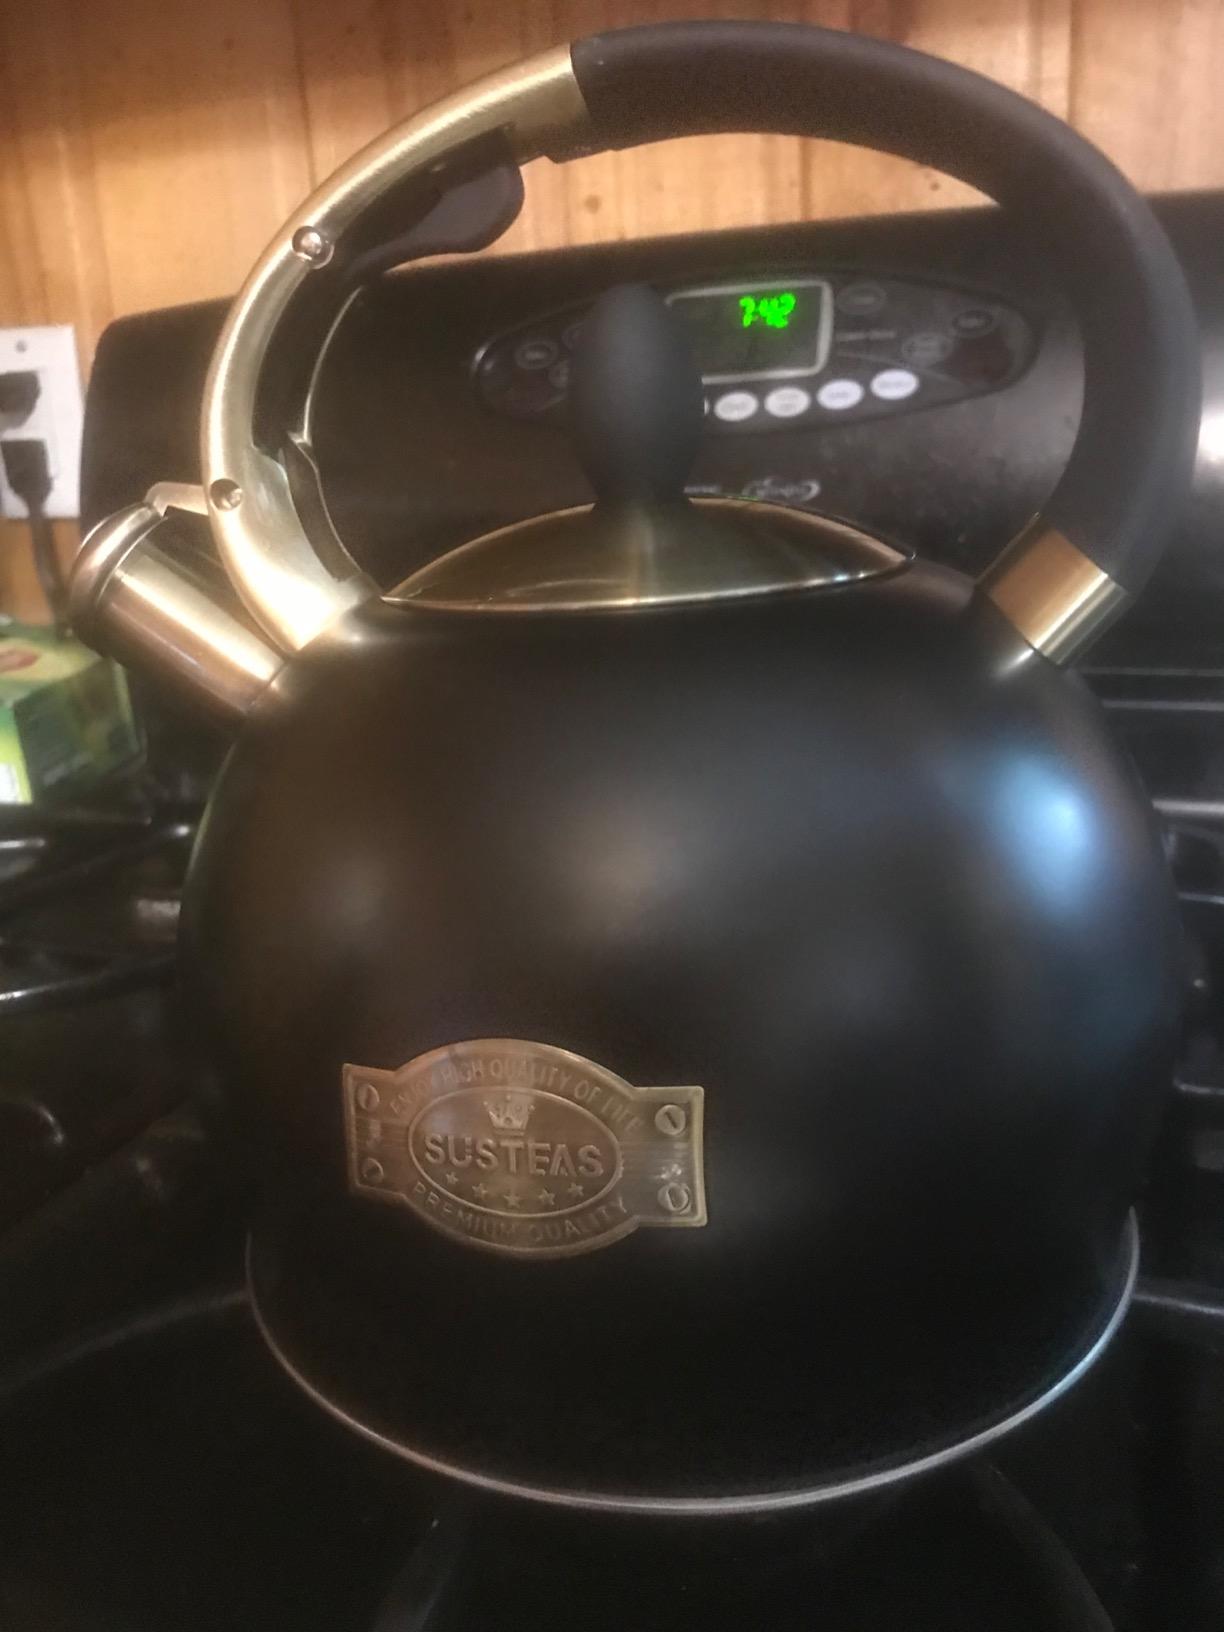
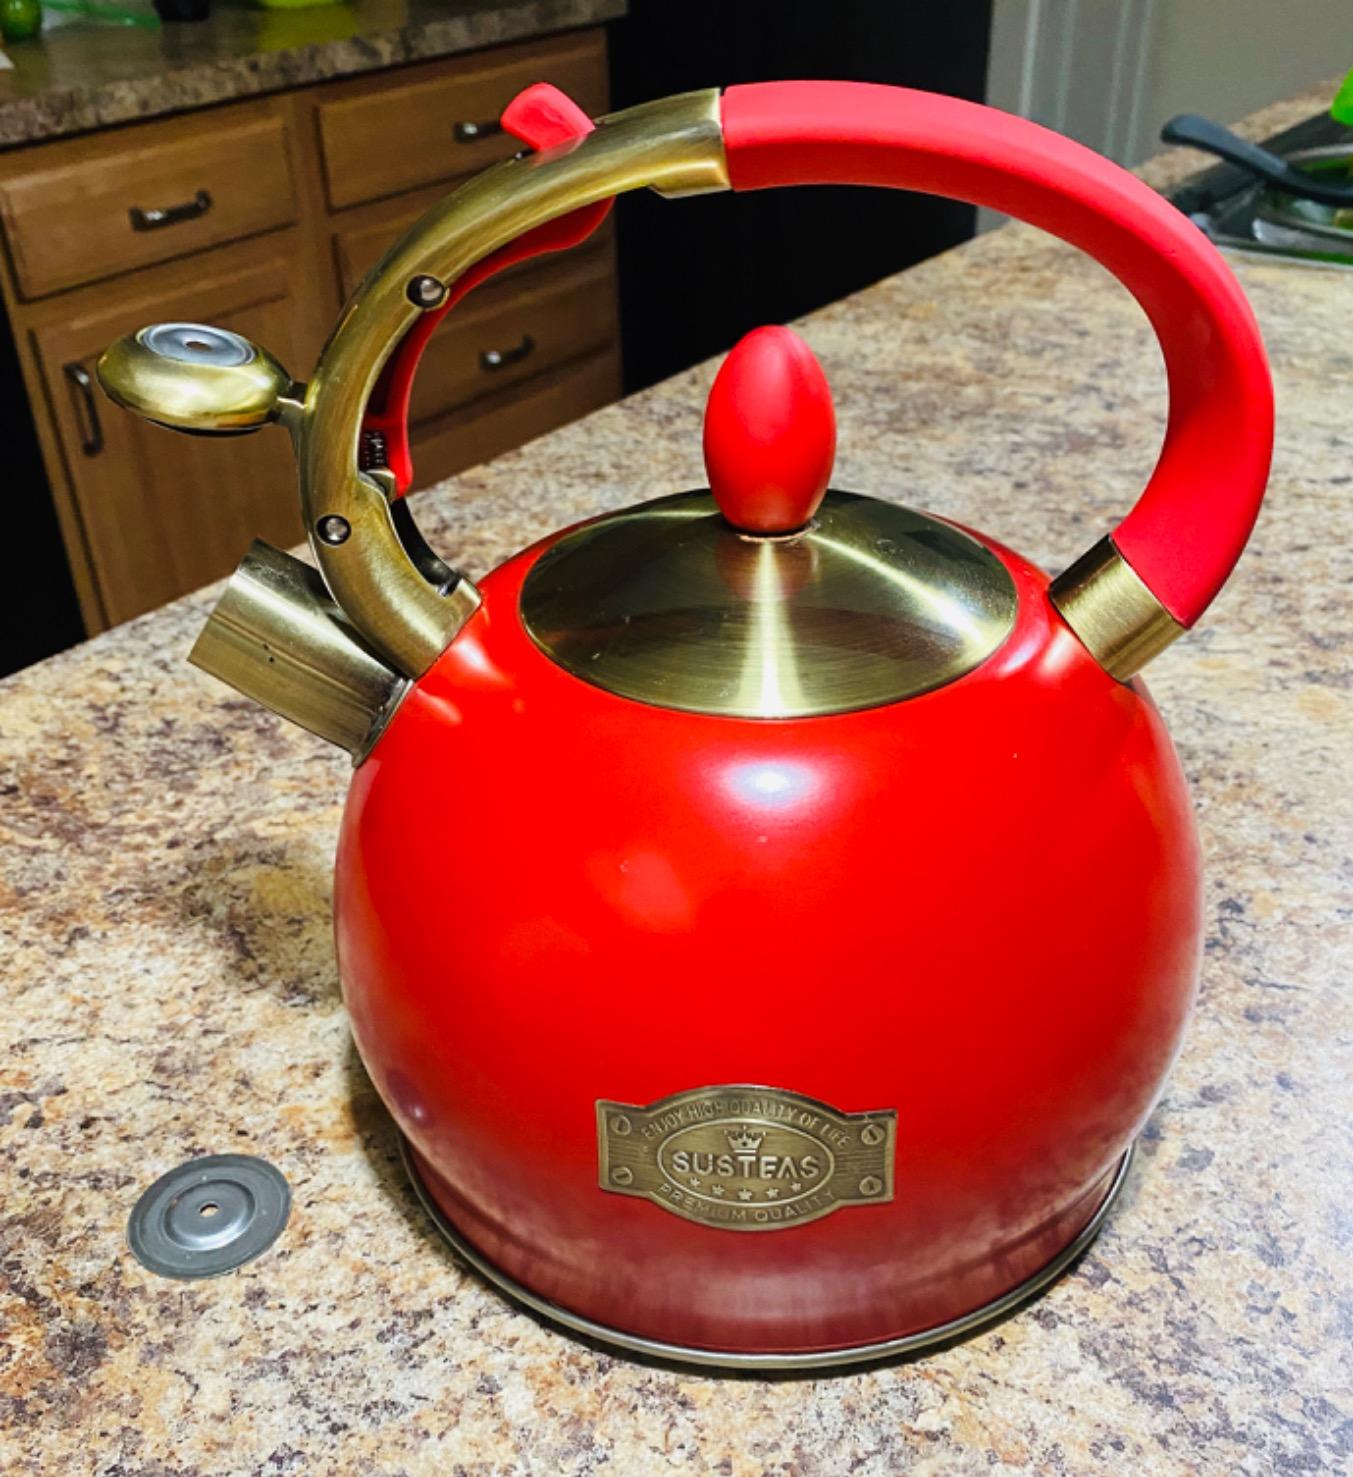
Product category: items_kettle
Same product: no